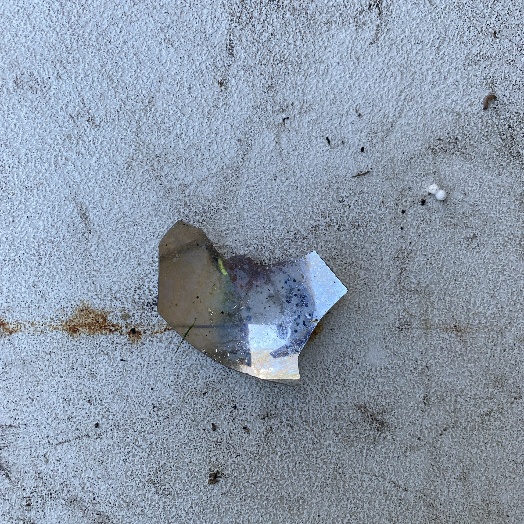
Label: Glass